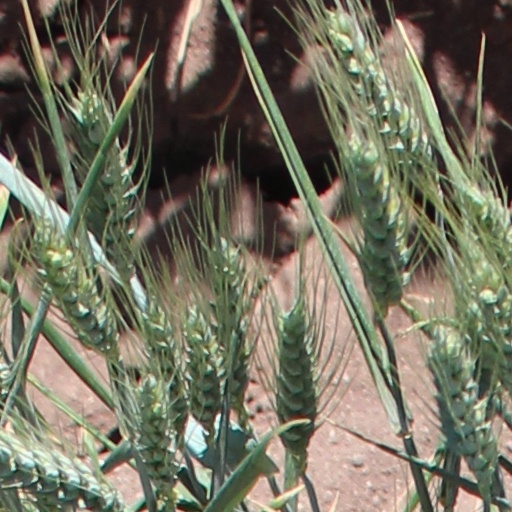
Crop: wheat